Cymphonique Miller

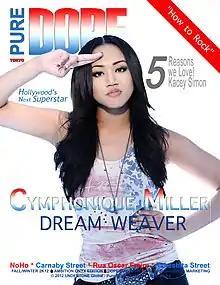
Miller on a cover of Pure DOPE magazine in 2012

In 2012, Miller starred the lead and contributed to the music for the Nickelodeon series "How to Rock" along with Lulu Antariksa.